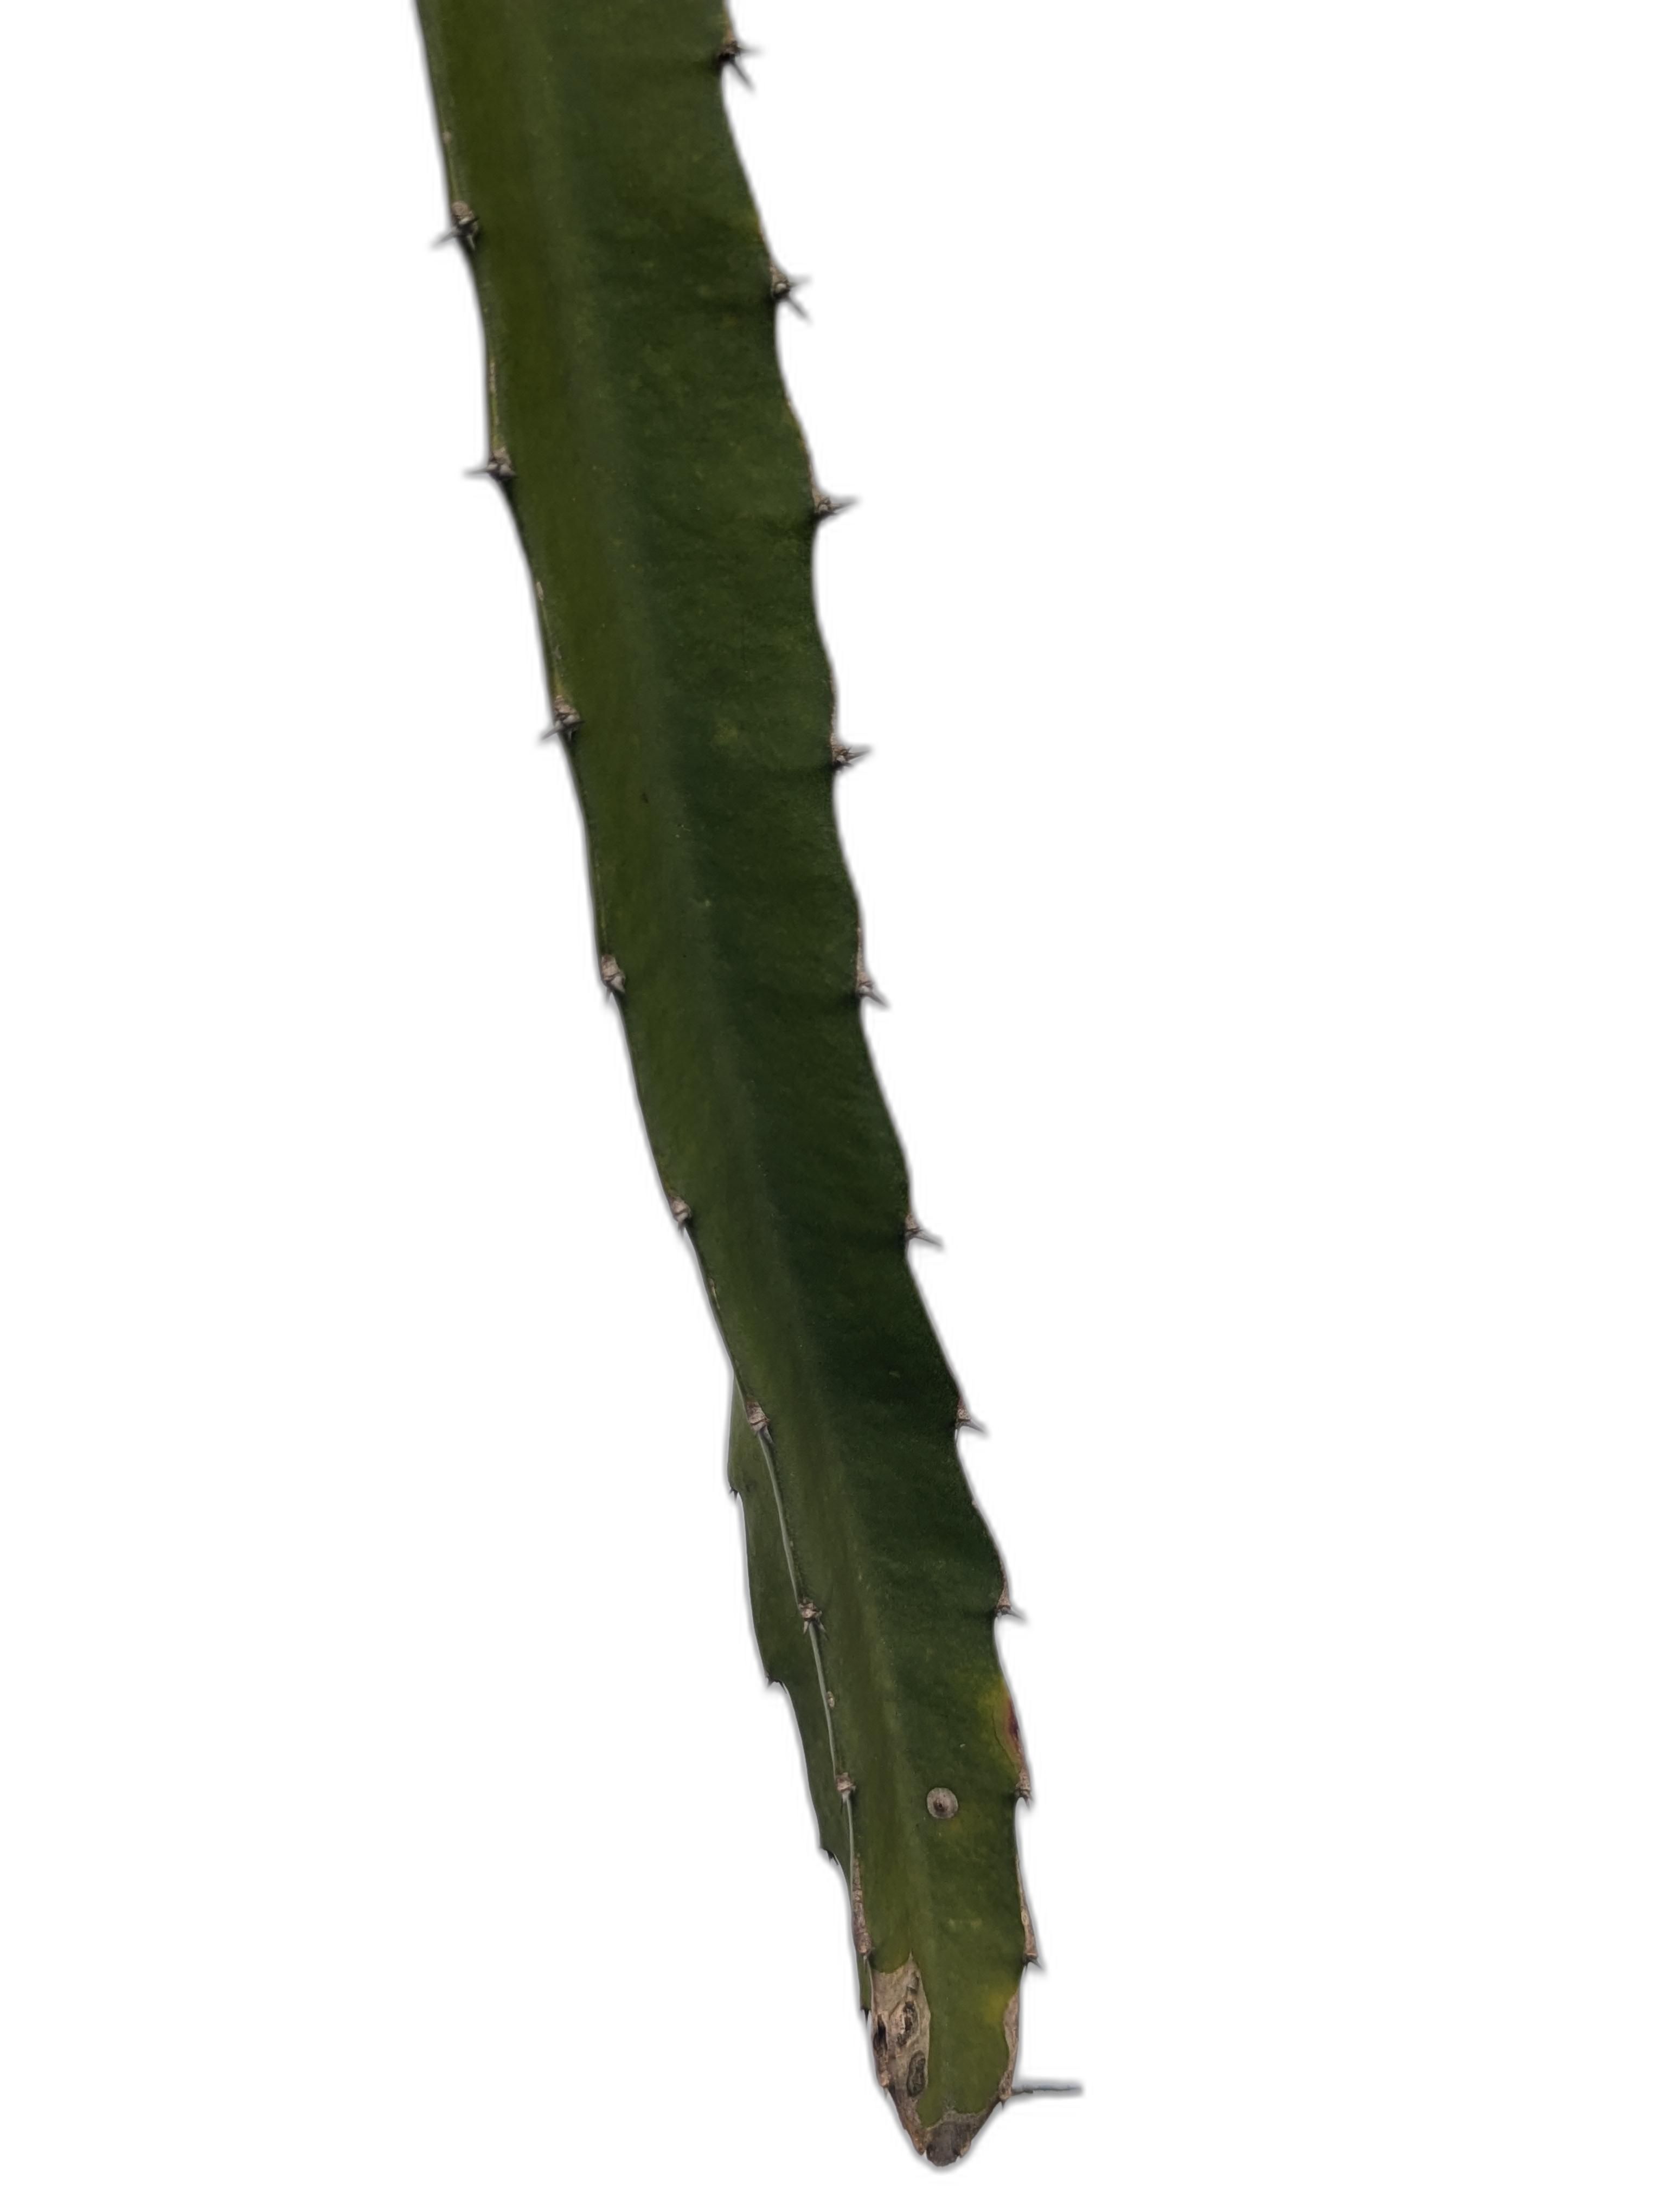
Label: Good leaf